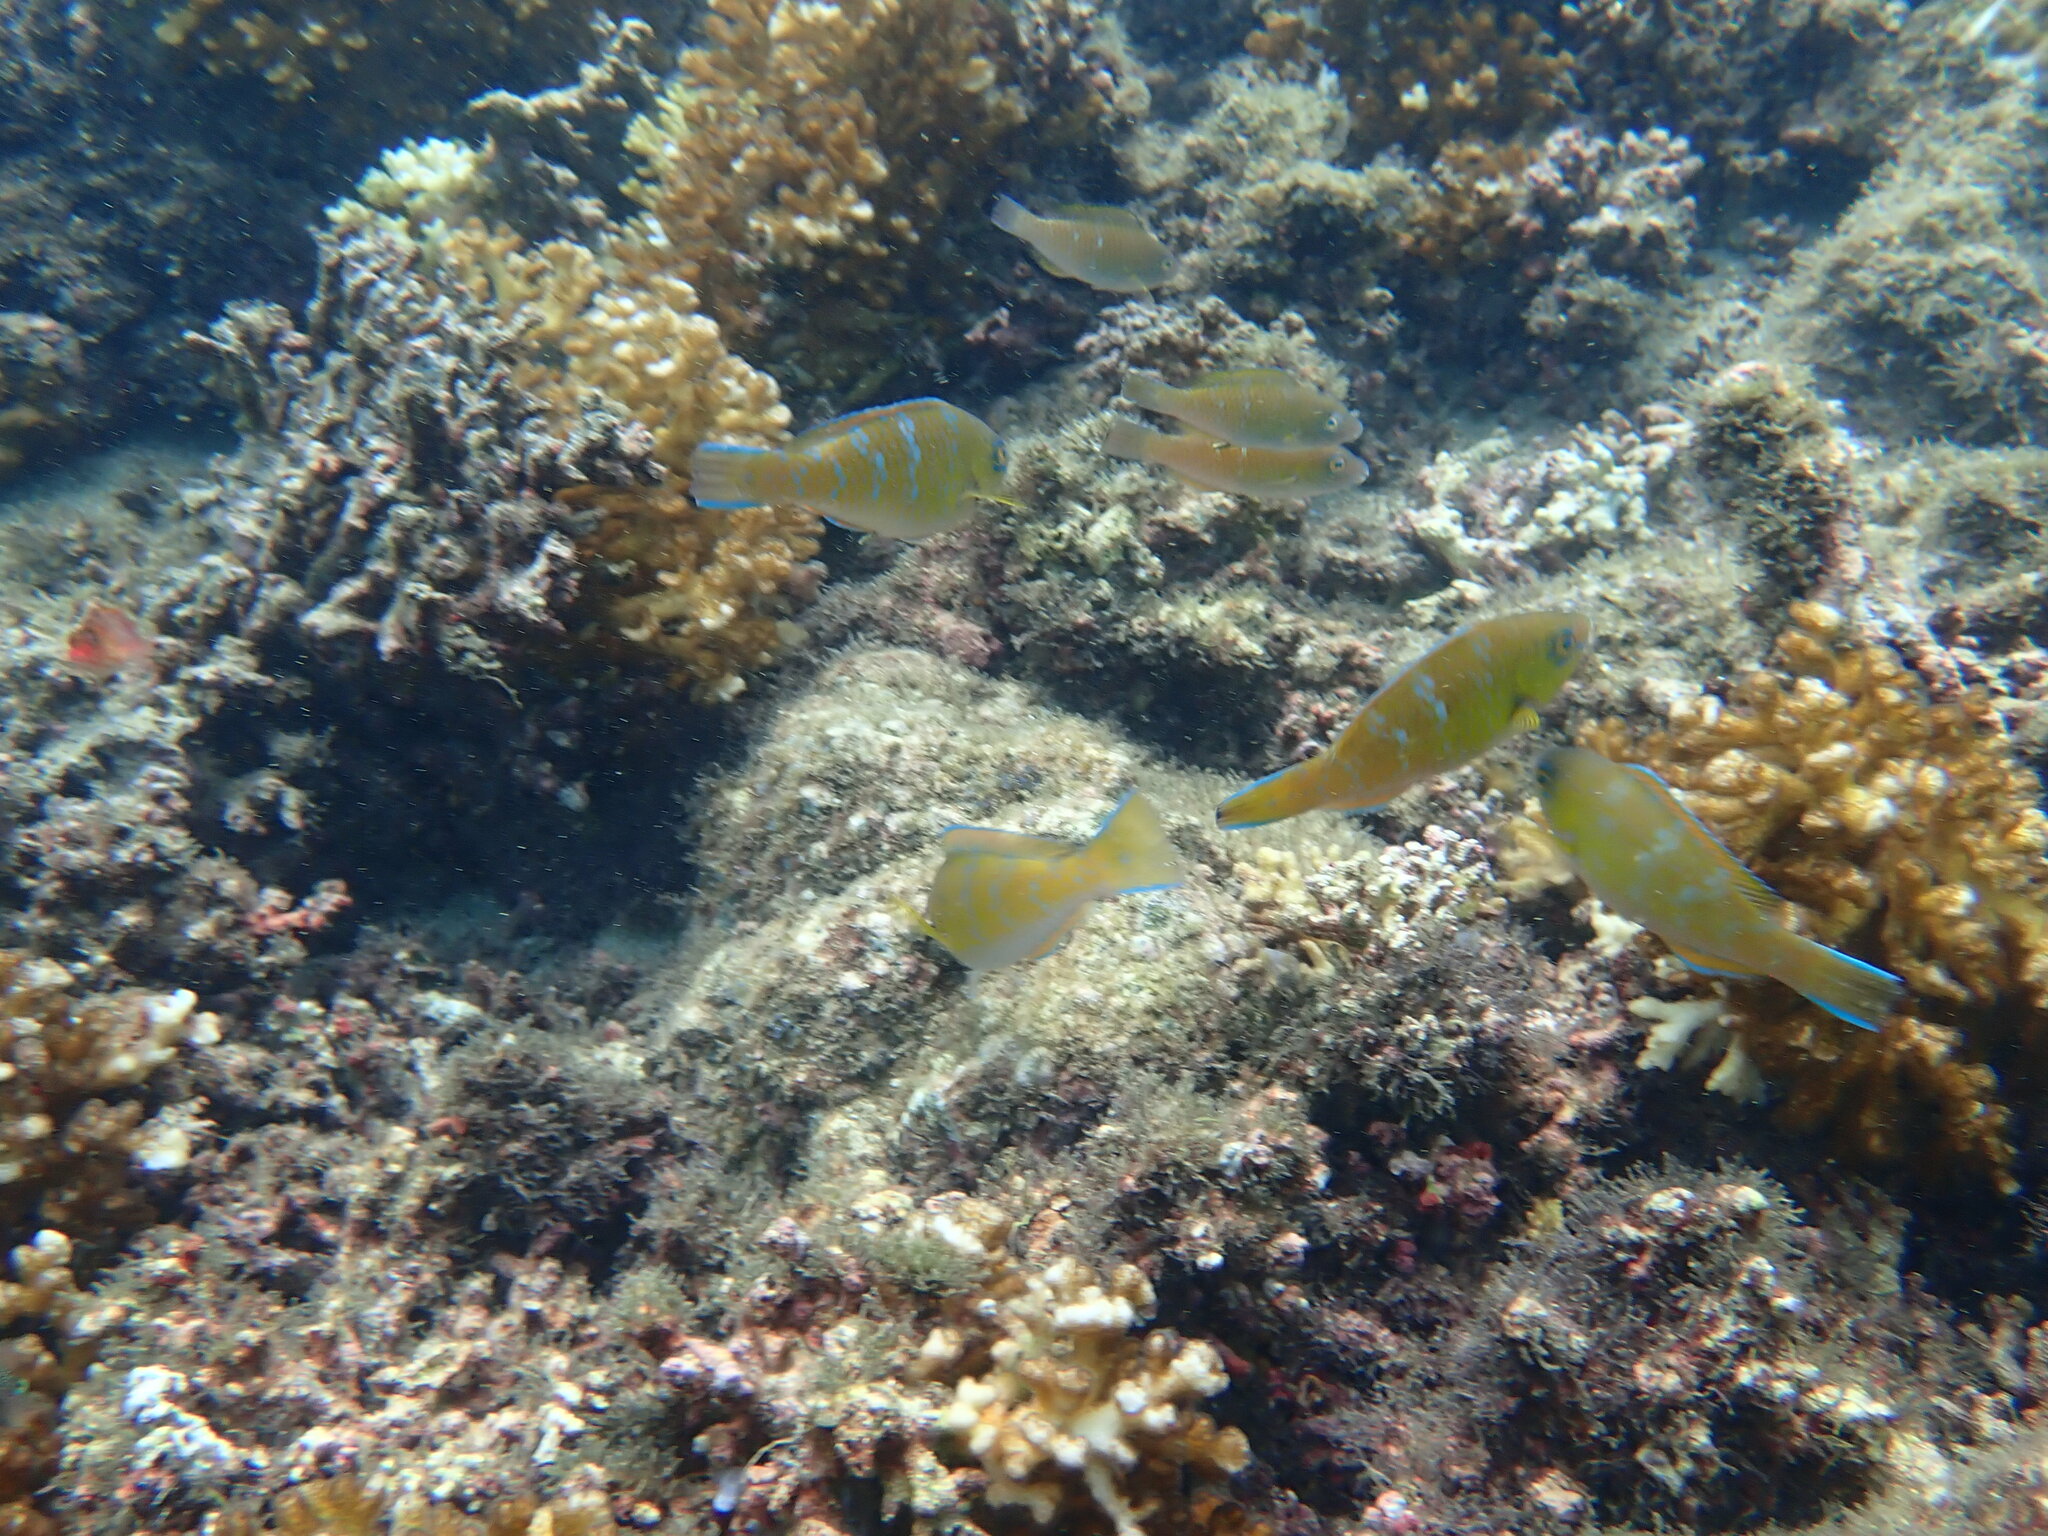
Scarus ghobban (Blue-barred Parrotfish)